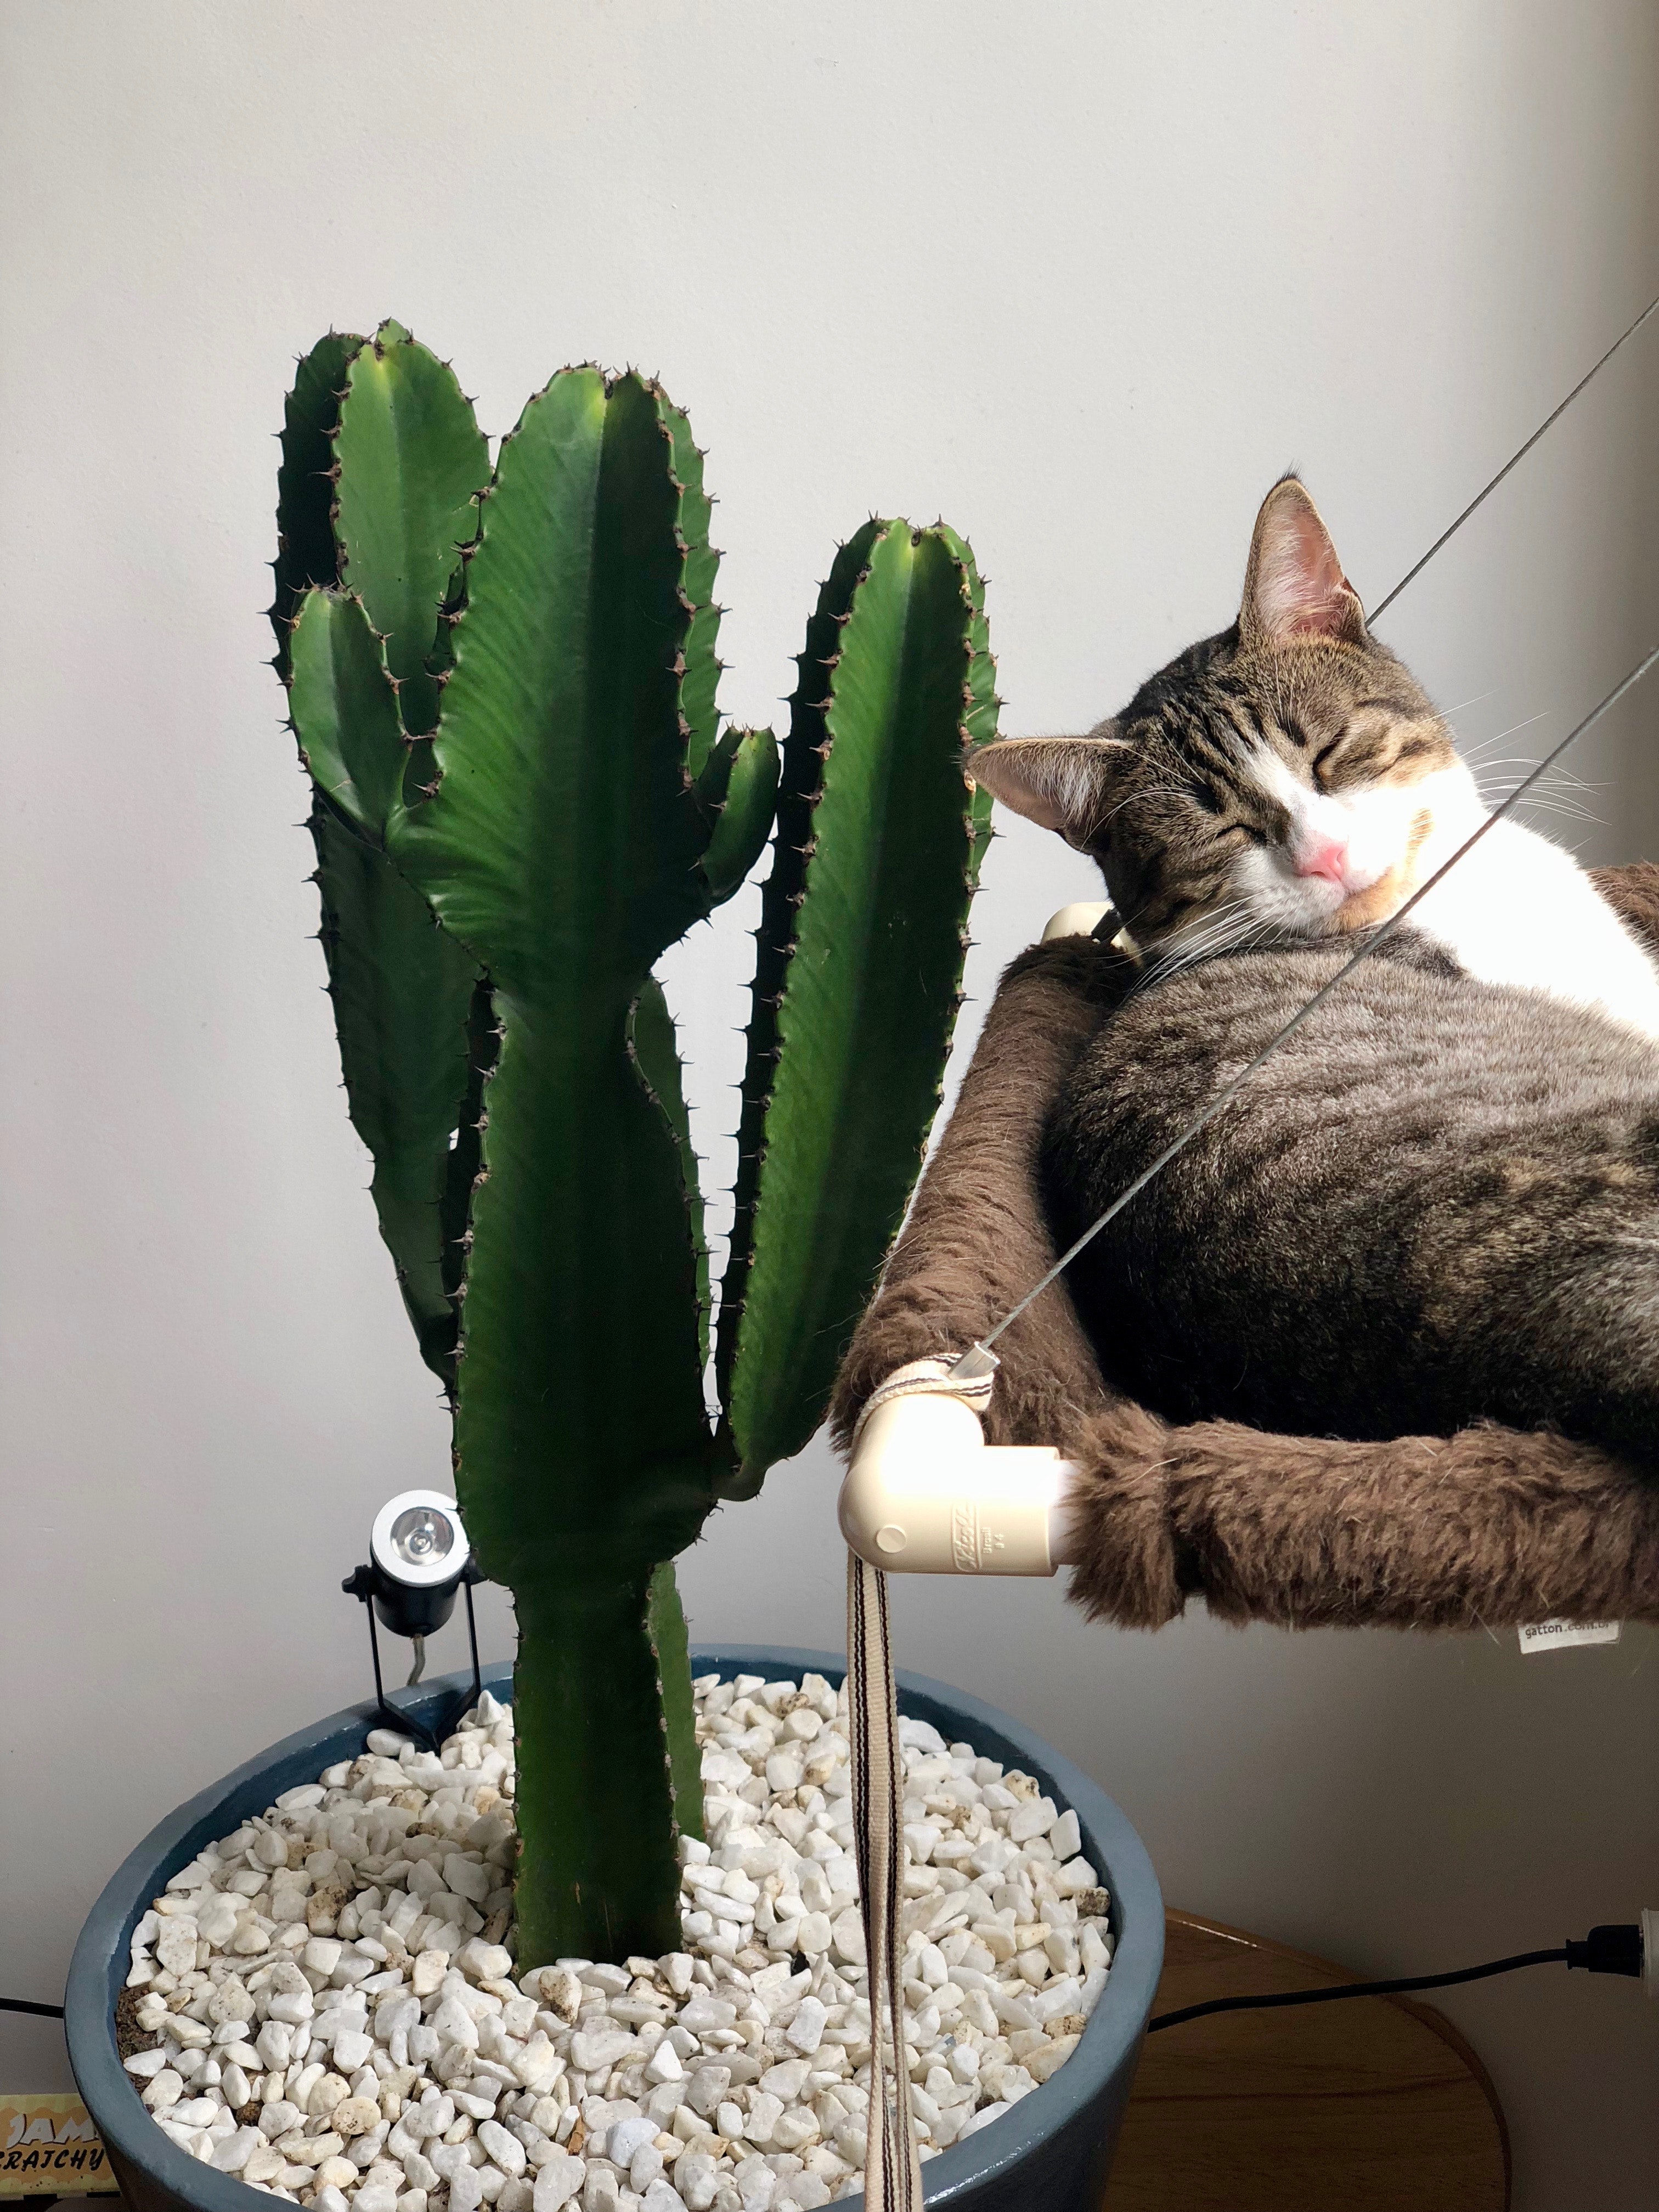
cactus, cat, plant, flower, houseplant, flowerpot, felidae, small to medium sized cats, succulent plant, whiskers, caryophyllales, hedgehog cactus, prickly pear